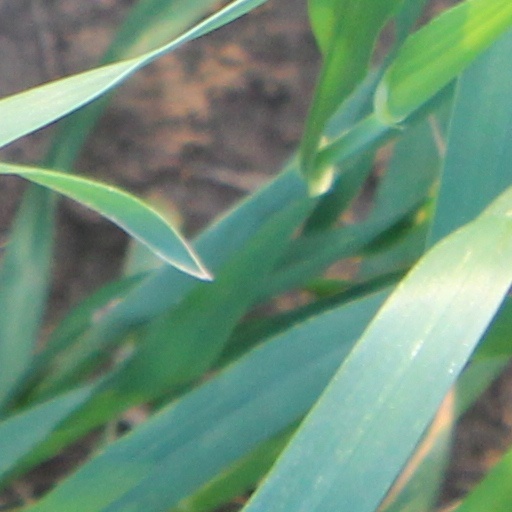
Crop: wheat